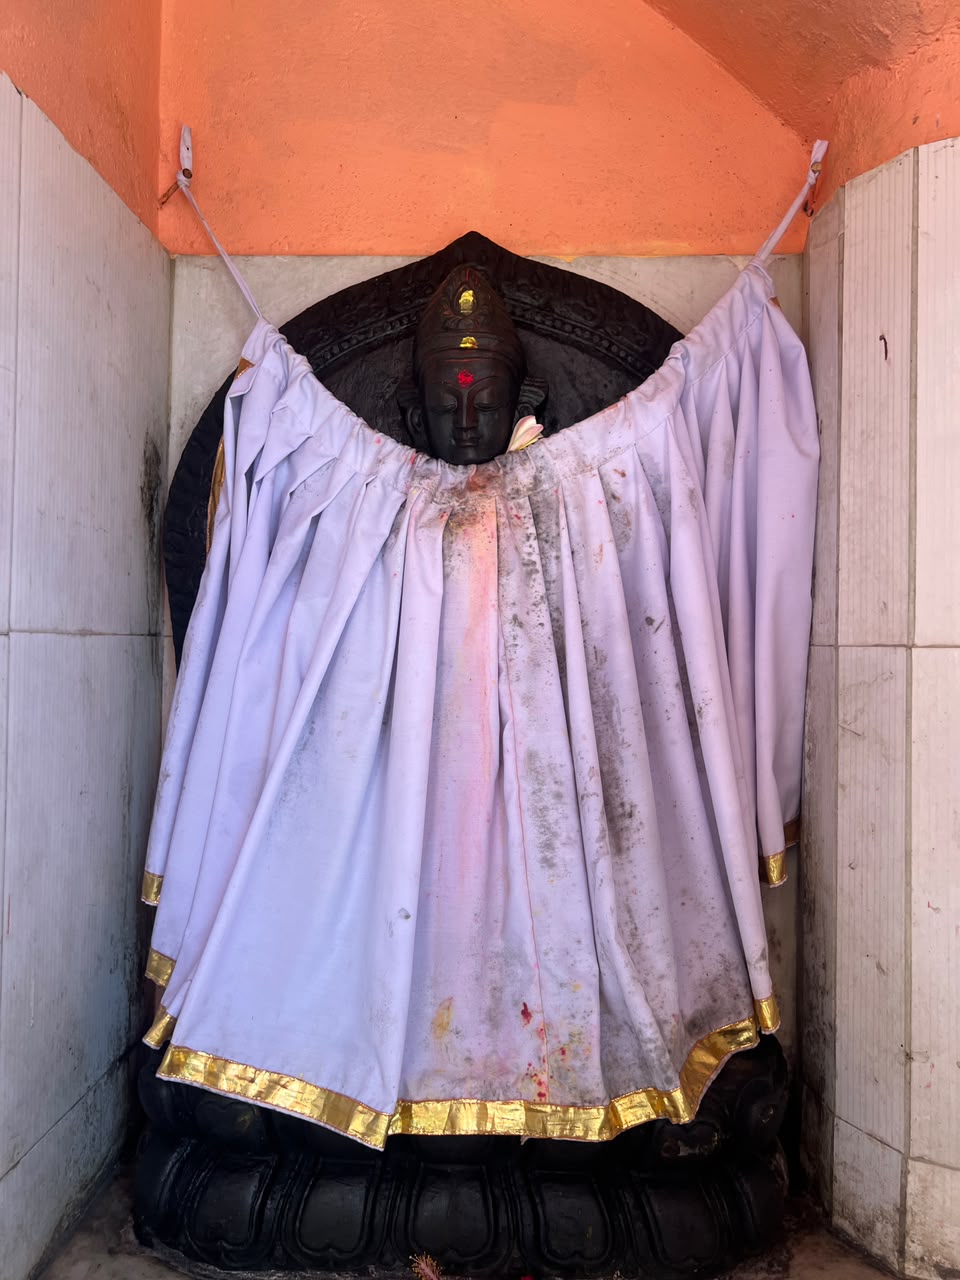
Heritage site: Shiva_Panchayatan_Temple